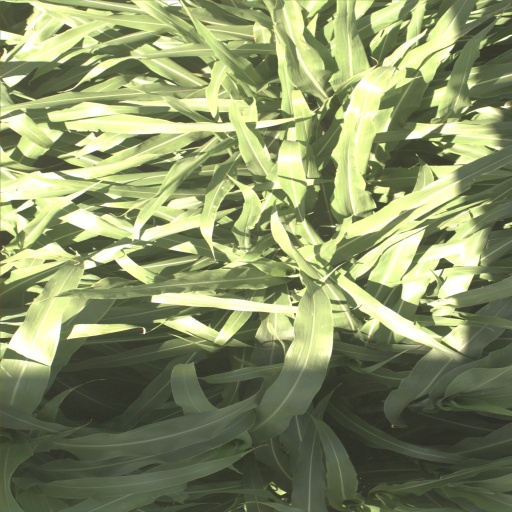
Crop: sorghum